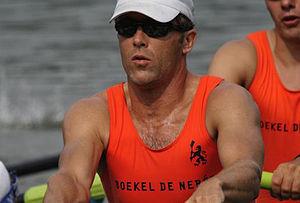
Diederik Rudolf Simon est un rameur néerlandais né le 10 avril 1970 à Bloemendaal.